Gary Lachman

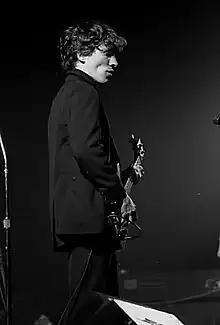
Lachman performing with Blondie in 1976

Gary Joseph Lachman (born December 24, 1955), also known as Gary Valentine, is an American writer and musician. He came to prominence in the mid-1970s as the bass guitarist for rock band Blondie. Since the 1990s, Lachman has written full-time, often about mysticism and occultism. He has written more than 22 books on consciousness, culture, and the western esoteric tradition, written for journals in the US and UK, and lectured on his work in the US and Europe; his books have been translated into more than a dozen languages.